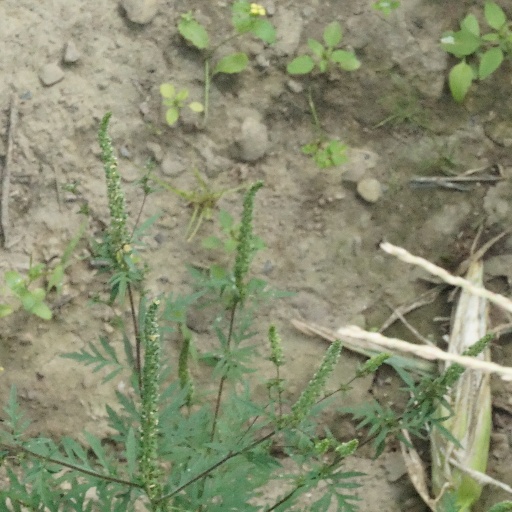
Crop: maize; corn